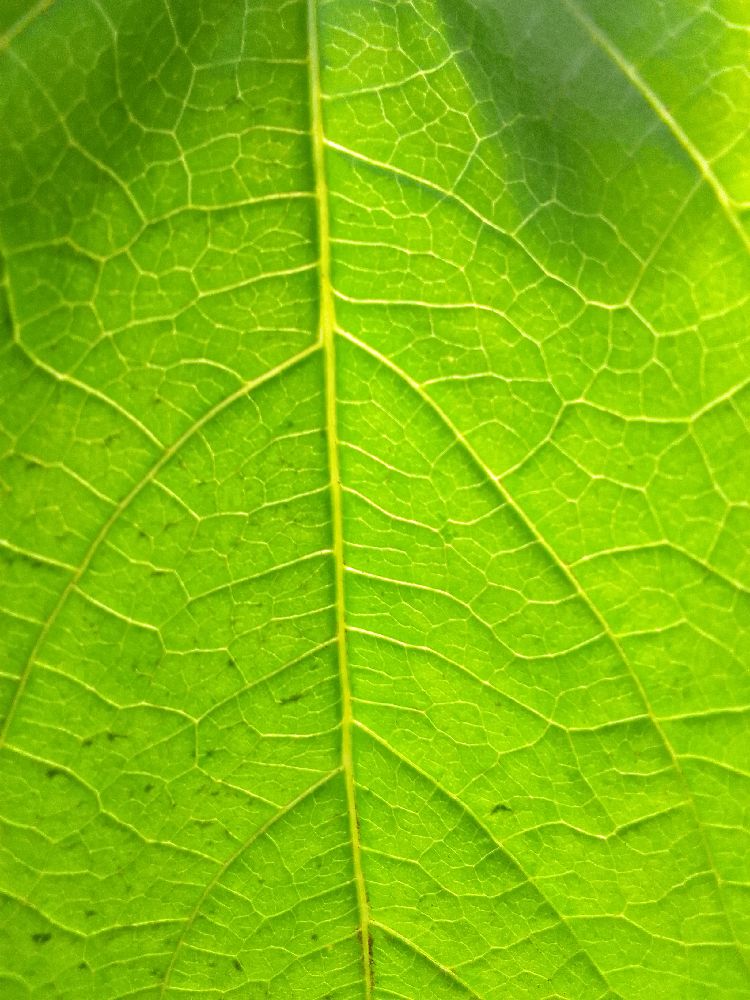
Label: healthy